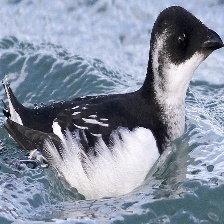
Species: LITTLE AUK
Scientific name: ALLE ALLE